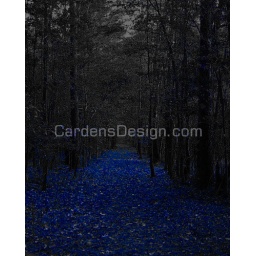
made the leves blue and trees gery by turning down the saturation moving up the hue and adjusting the lightness